Scott Howell (politician)

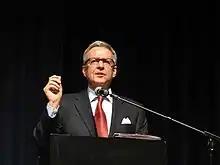
Howell at the 2012 Senate debate

National memberships include the Harvard Policy Group at Harvard's Kennedy School of Government, the United States Internet Council (board member), and the Democratic Leadership Council (which advocates free market solutions to government problems). Scott also served as an officer in the State Legislative Leaders Foundation and was nominated to and attended the Darden School of Business (University of Virginia) education program for leaders and "rising stars." While in Utah, Scott served on the "2002 Salt Lake City Olympic Organizing Committee". In 1992, he was appointed as a board member to the "Intermountain Health Care" organization and served until 2002.